Mali and the World Bank

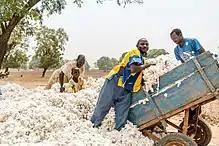
Cotton Harvesting

Before the late 1990s, Cotton was the main industry of Mali under the Mali Company for Textile Development. It was majority owned by the Malian Government and had “guaranteed prices of 210 FCFA/kg." The World Bank wanted to privatize the industry under 3-4 companies.However, Mali paused discussions until 2008. In the early 2000s, the World Bank used the withholding of US$25 million to influence cotton privatization. Additionally, World Bank environmental requirements related to fertilizers and pesticides in cotton agriculture have harmed farmers.